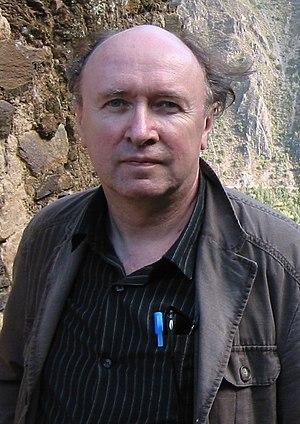
Prise en 2009 dans la cité inca de Cuzco au Pérou lorsque Roger Faligot suit les traces du Breton Pierre-Olivier Malherbe, le premier homme à avoir fait le tour du monde par les continents, pour son livre ""Les Sept Portes du monde"" (Plon)
Roger Faligot, né le 6 février 1952, est un journaliste et écrivain français.